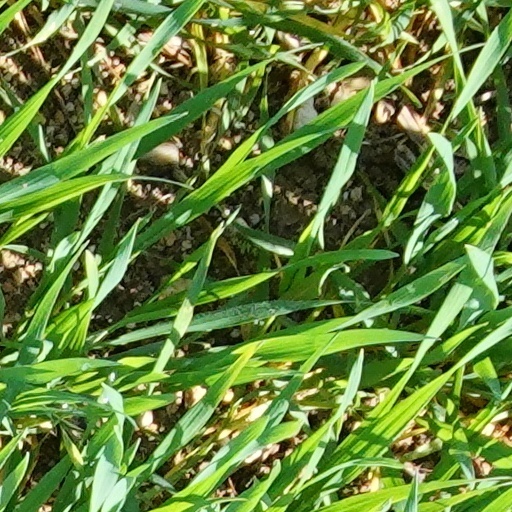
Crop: wheat